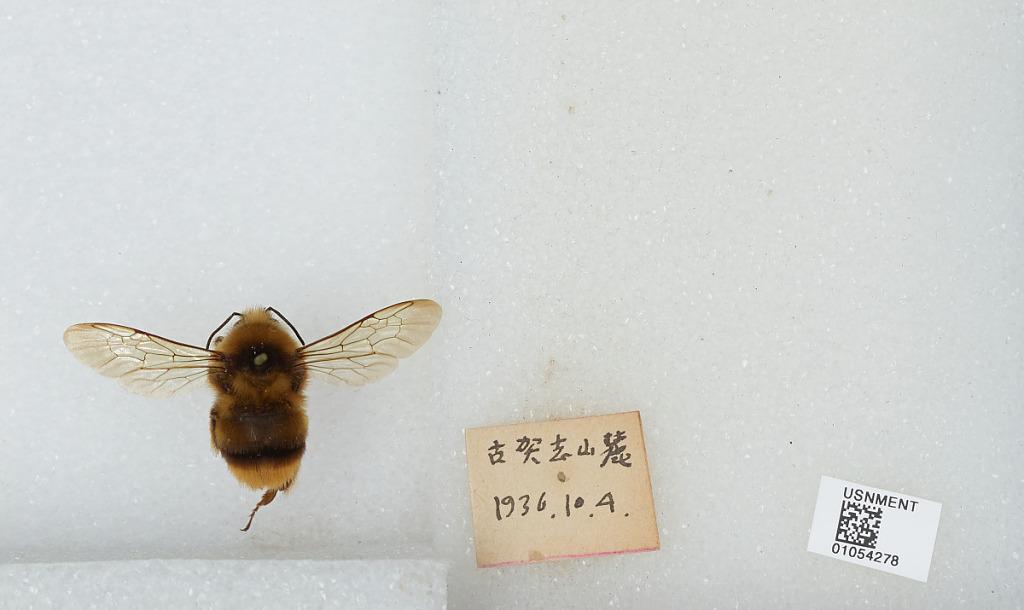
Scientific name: Bombus sp.
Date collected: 1936-10-4